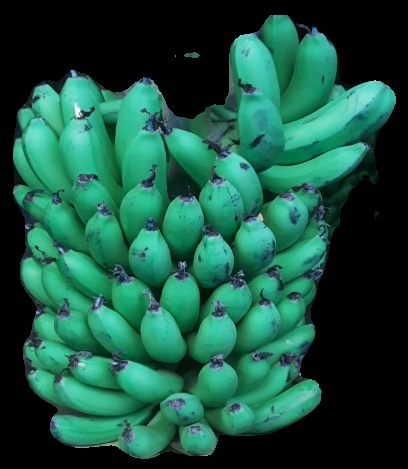
Variety: pachbale
Grade: grade1